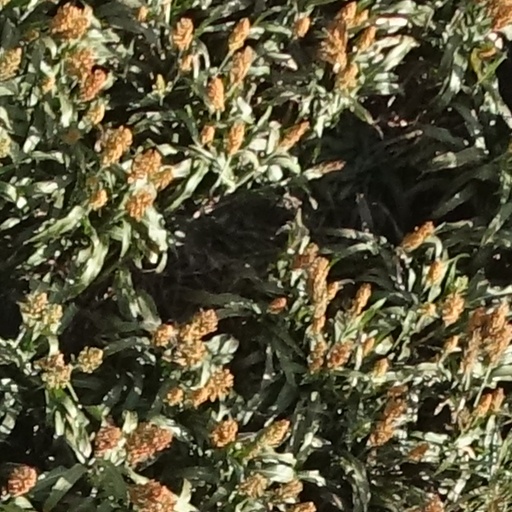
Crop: sorghum